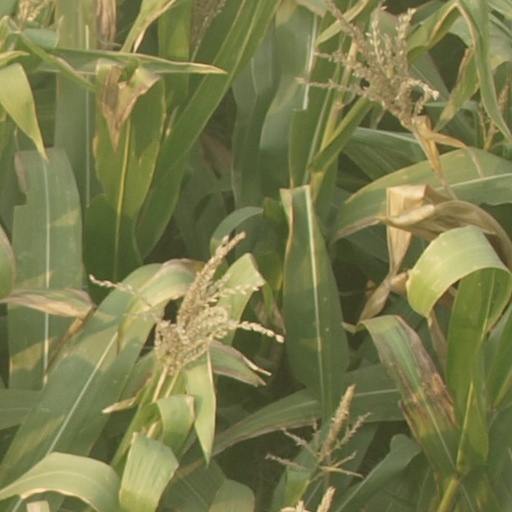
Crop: maize; corn